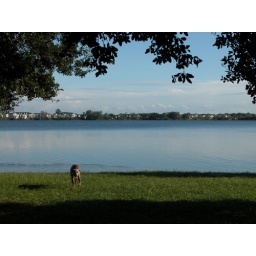
mukha always lays in the water to cool down after a walk through the forest